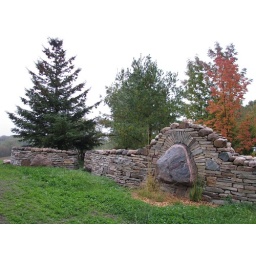
A 600ft dry stone wall built in Creemore Ontario, Canada last summer.